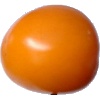
Label: Tomato Yellow 1